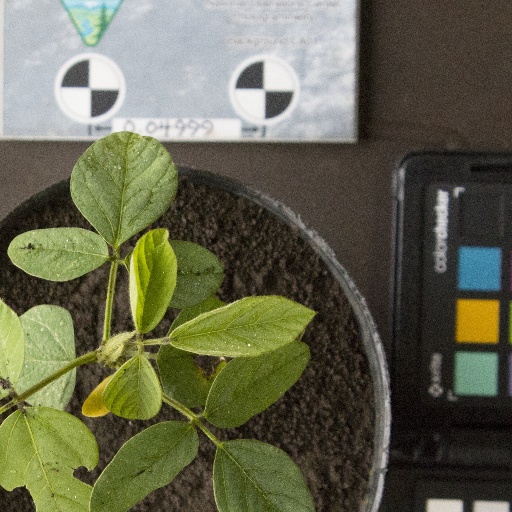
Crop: soybean